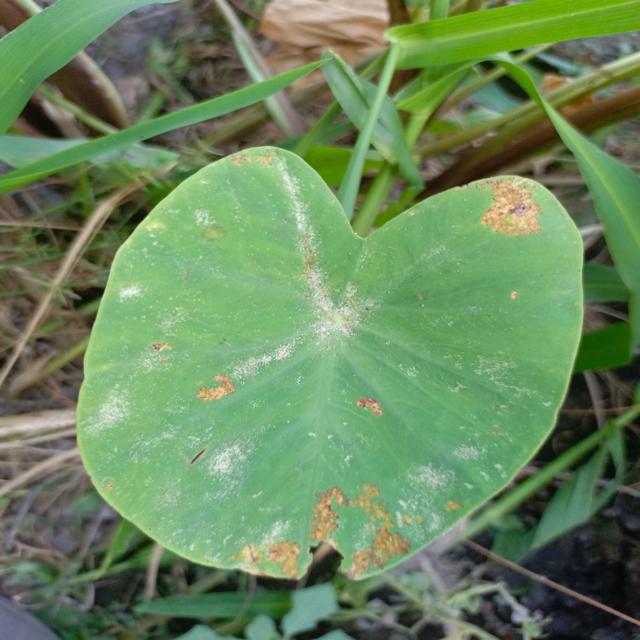
Label: Mid_Blight